Julie Talma

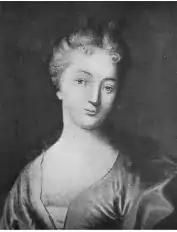
Louise-Julie Carreau by Léon-Pascal Glain

A meeting at Julie Talma's home on 16 October 1792 had General Charles François Dumouriez, fresh from his victories in Belgium, as guest of honour.